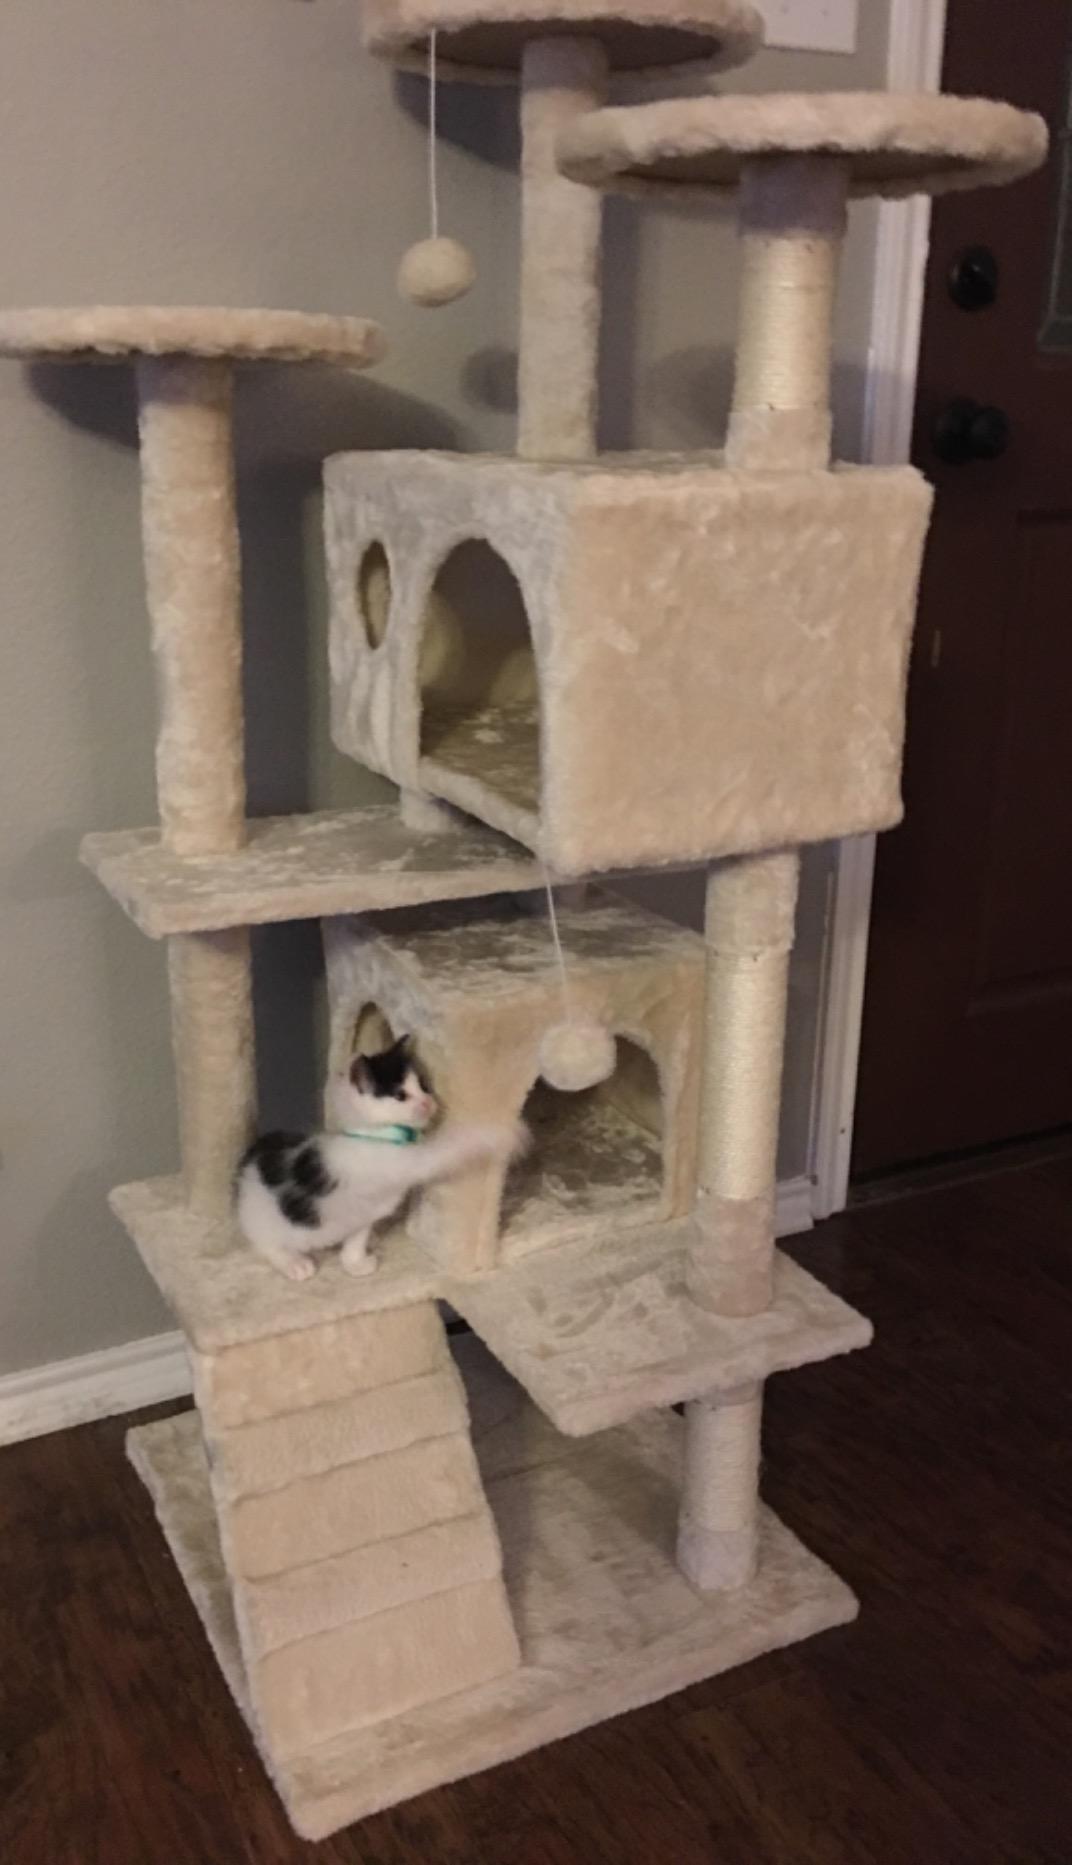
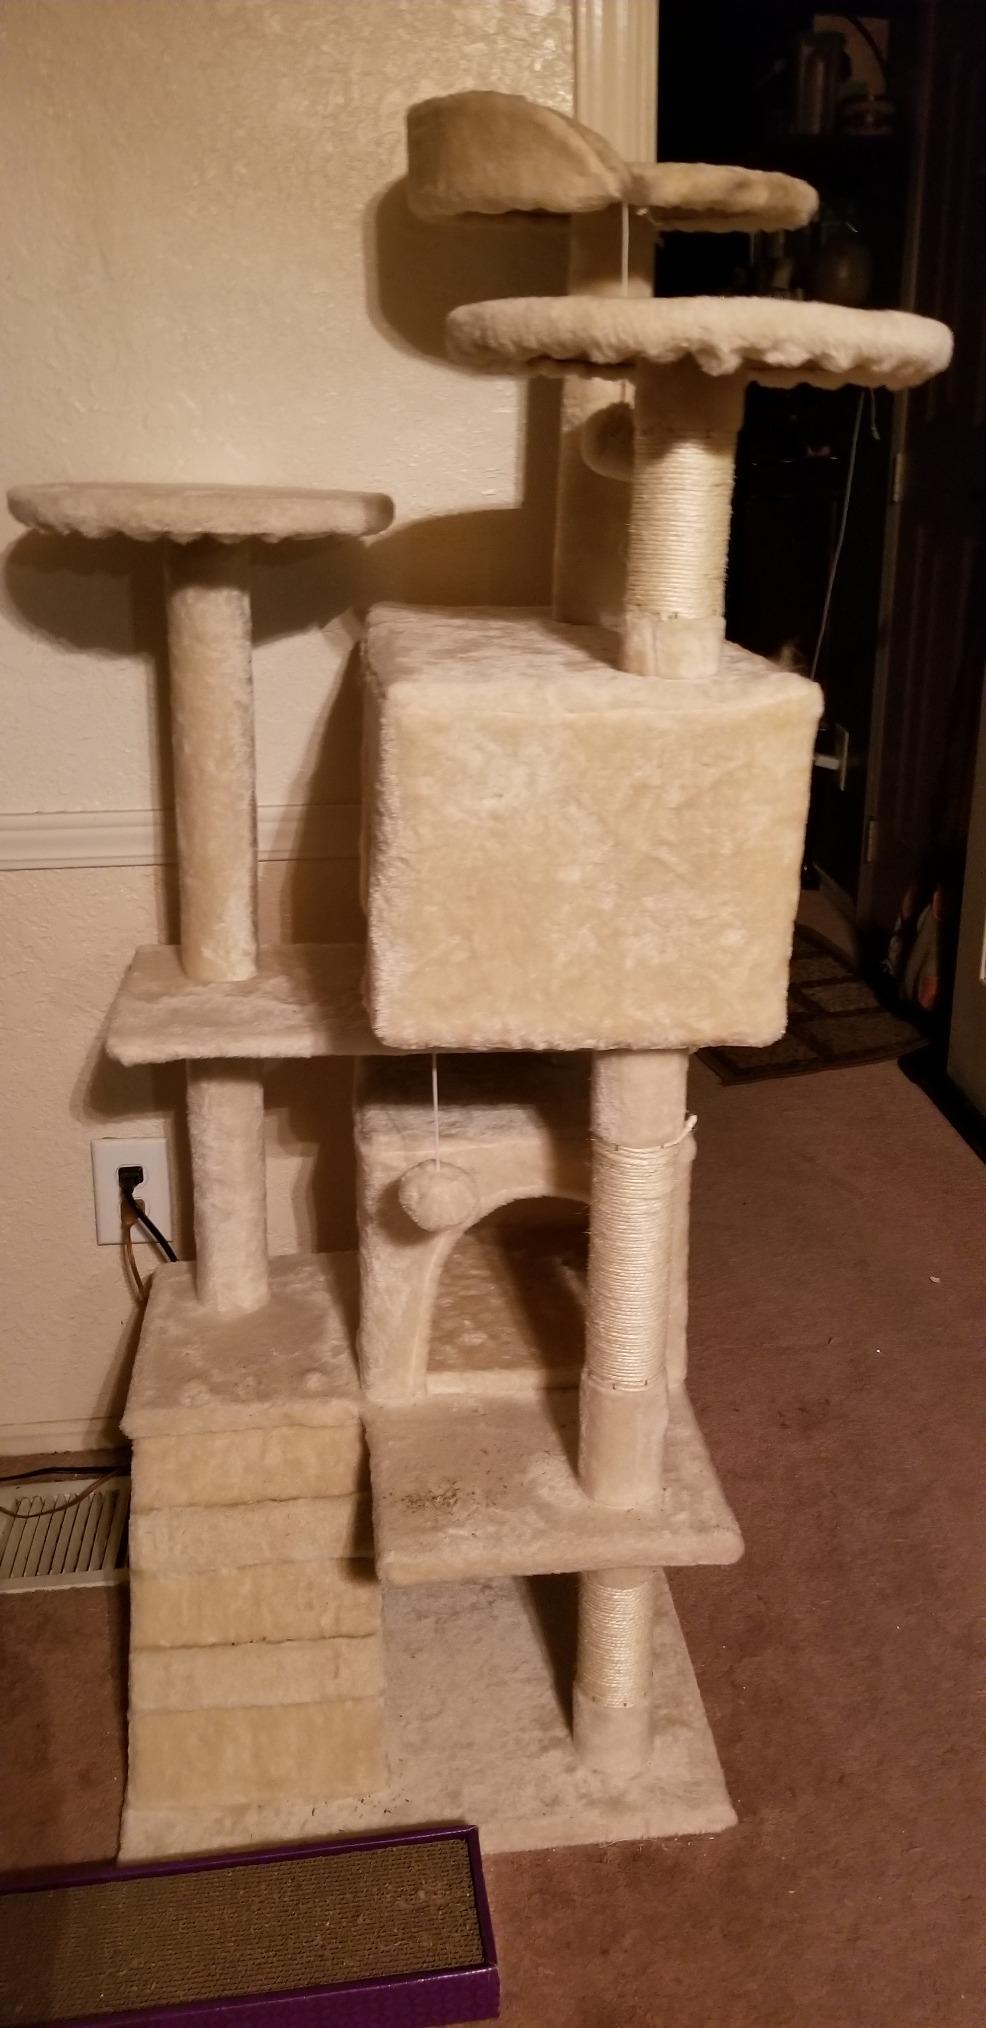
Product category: items_cat tree
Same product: yes